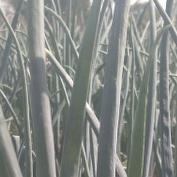
Crop: Onion
Condition: healthy-leaf